Sierra Ballena Shear Zone

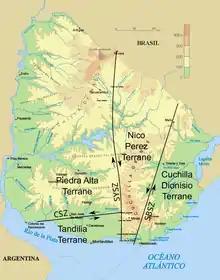
Shear zones and terranes in Uruguay after Gaucher "et al."., 2008. Sierra Ballena Shear Zone is marked as "SBSZ". To the west Sarandí del Yí Shear Zone is marked as "SYSZ".

Sierra Ballena Shear Zone or SBSZ is a sinistral strike-slip shear zone running across the Uruguayan Shield in eastern Uruguay and the Brazilian state of Rio Grande do Sul. The system was last active in the Precambrian.